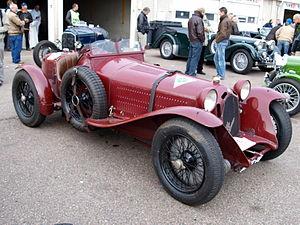
Vasco Santiago Ribeiro Pereira do Sameiro, dit O Rei de Villa Real, né le 3 mars 1906 à Rossas et décédé le 27 juin 2001 à Braga à 95 ans, est un ancien pilote automobile portugais.